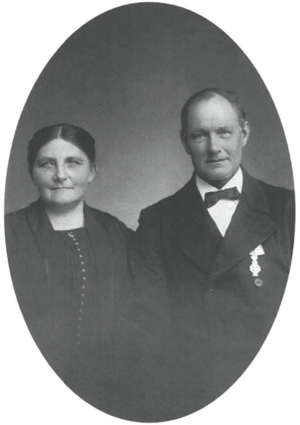
Peder Pedersen Knudsen
Peder Pedersen Knudsen og hustru
Fisker og redningsmand Peder Pedersen (Knudsen), født i Vorupør 12. maj 1866, død samme sted 6. maj 1954. Hustru Ane Josefine, født Josefsen, født i Vorupør 23. juni 1874, død samme sted 6. december 1962. Gift 9. oktober 1896 i Vorupør kirke. Fotografiet har været bragt i Jul i Thy, 2003, 73. årg., ISBN&#160;87 85 131 342, s. 56-57, med beskrivelse af Johannes Kristensen Udmark og citat fra Peder Pedersen Knudsens levnedsbeskrivelse fra ordenskapitlet. Fotoet er privateje i familien.
Peder Pedersen, kaldet Per Knudsen, var fisker og redningsmand. For redningshvervet modtog han Dannebrogsordenen og Redningmændenes medalje.